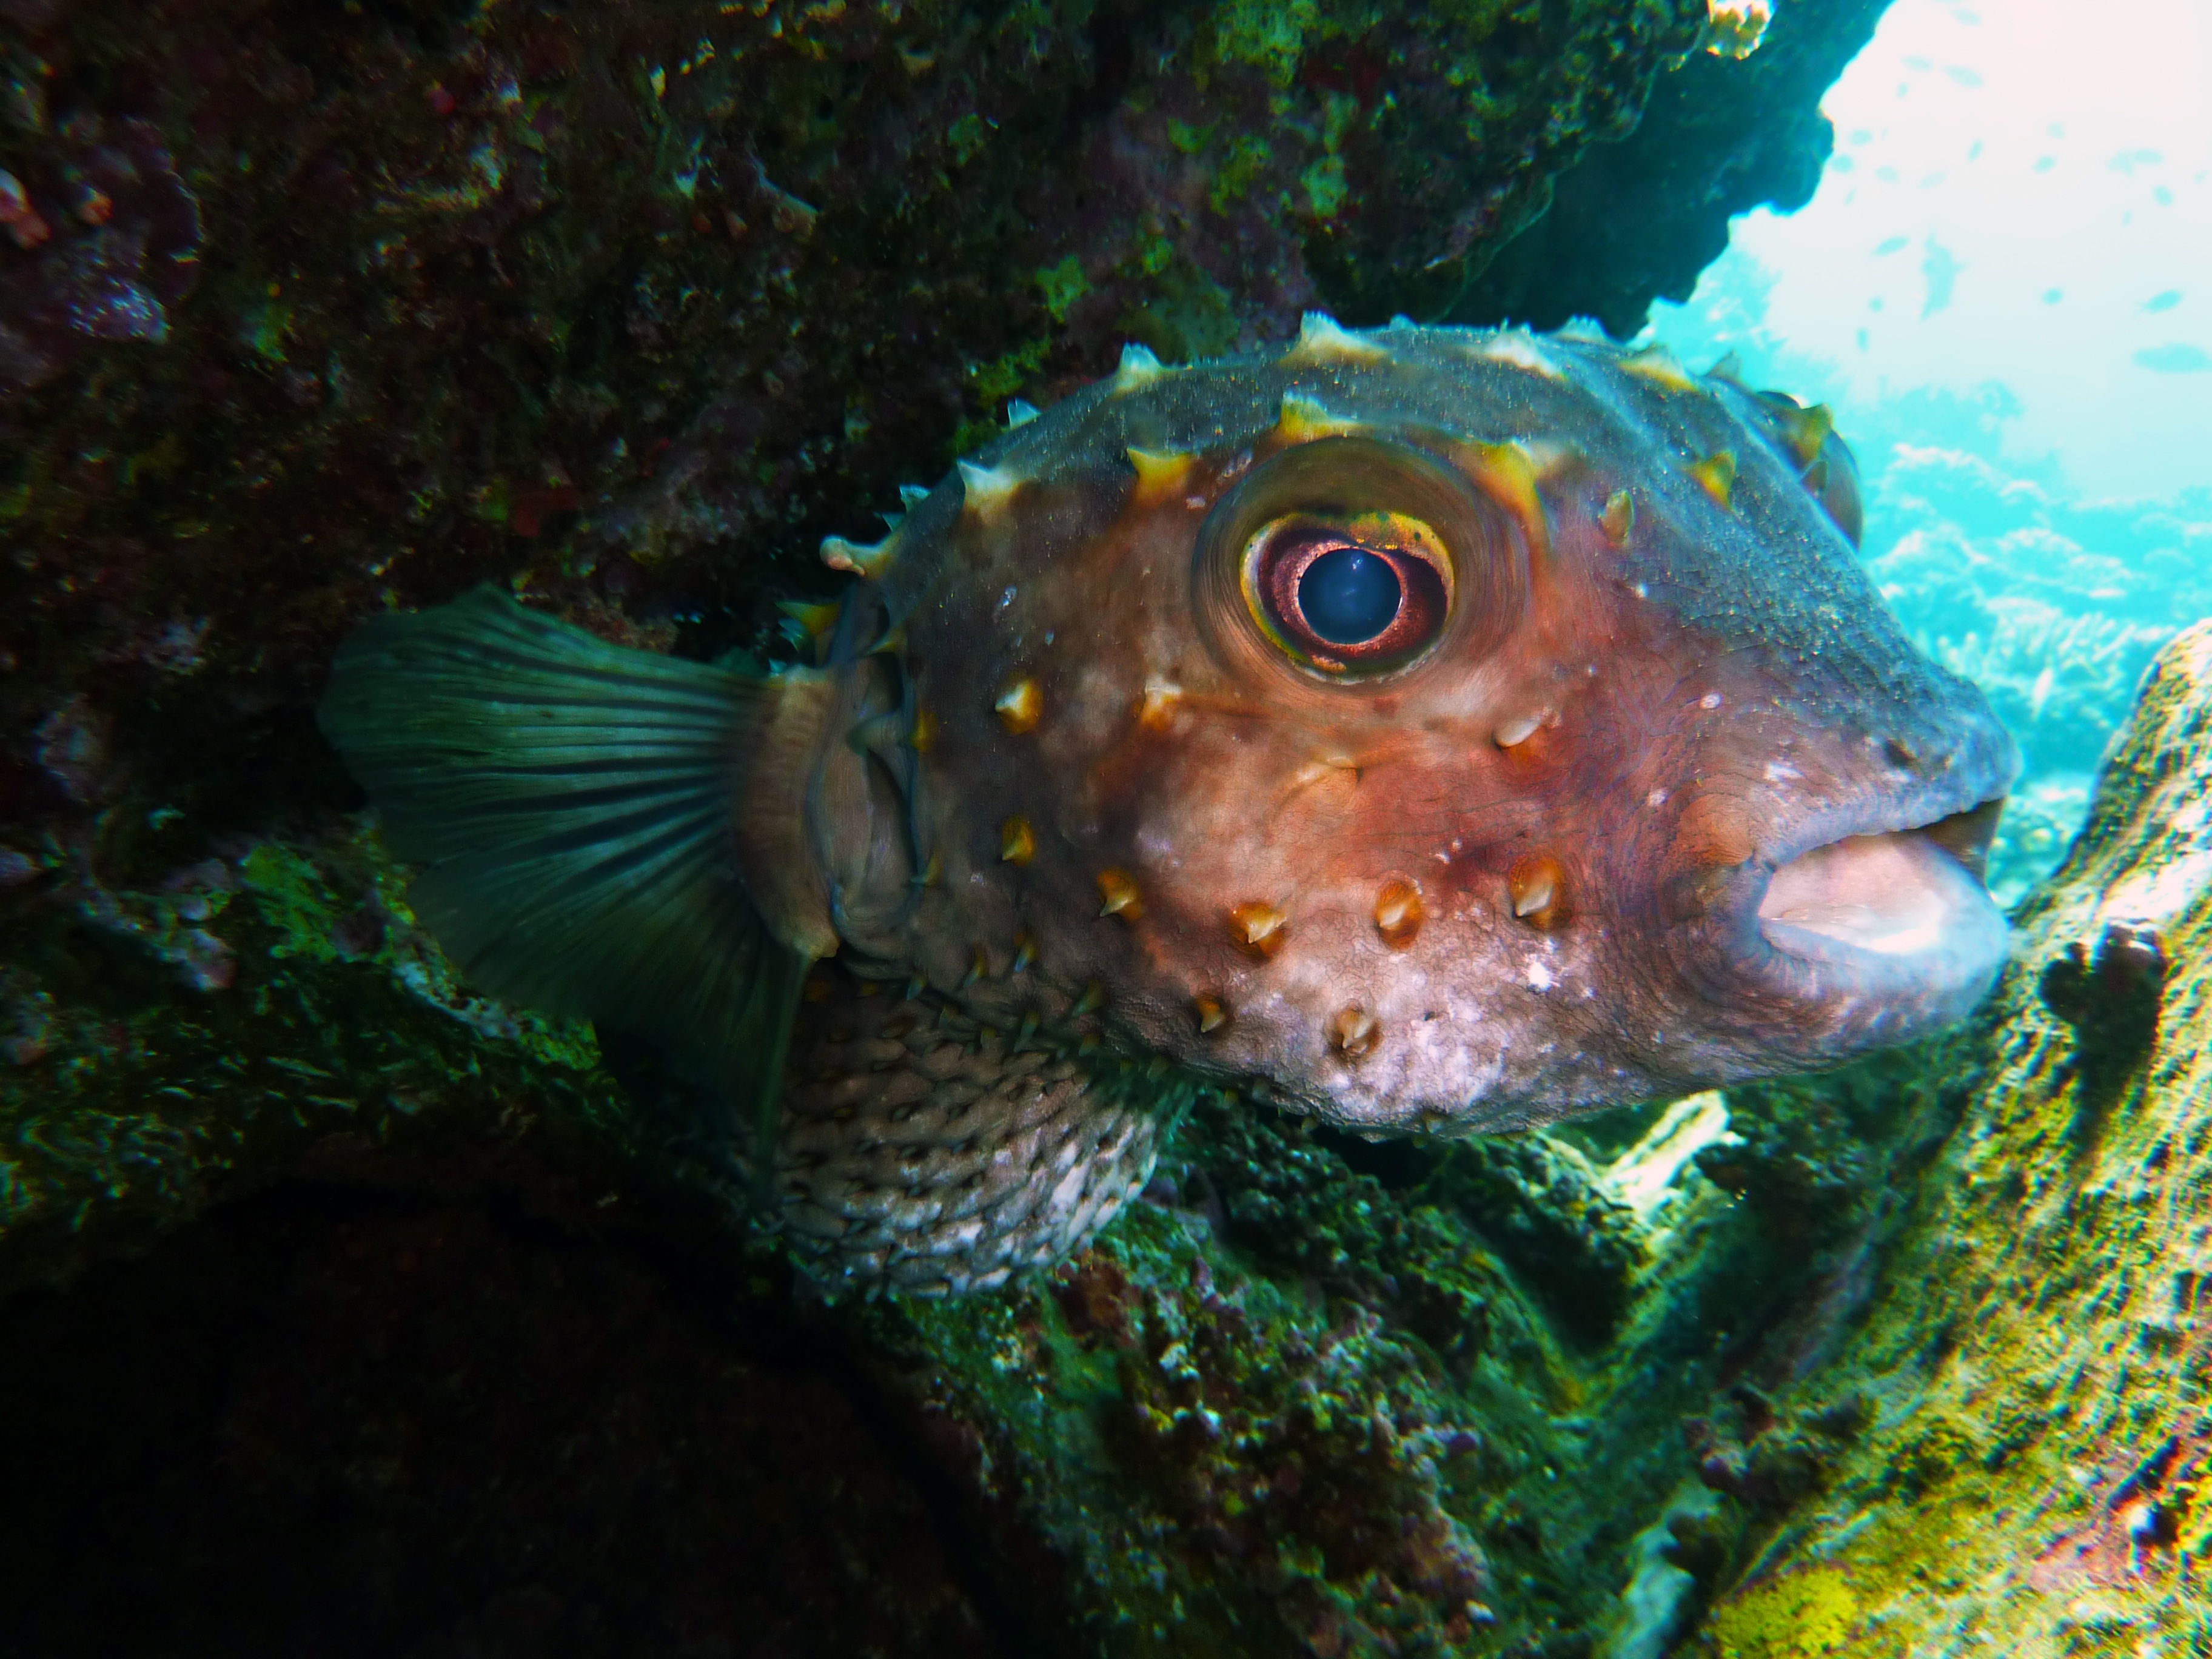
sea, water, diving, wildlife, underwater, green, biology, fish, fauna, coral reef, reef, dive, egypt, aquarium, underwater world, macro photography, red sea, organism, marine biology, coral reef fish, deep sea fish, pomacentridae, freshwater aquarium, pomacanthidae, burrfish